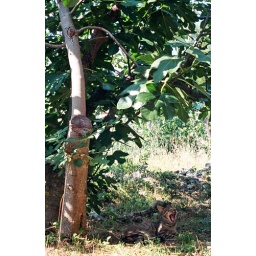
There are numerous stray cats in Tribunj. Many are really cute and circle ever closer to the dinner table.